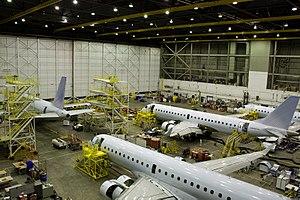
Aveos Fleet Performance Inc. est un fournisseur de maintenance, de réparation et révision dans le secteur de l’aviation. Soit au niveau de l’entretien général des cellules, des composantes et des moteurs. L’entreprise se situe au Canada et au Salvador et compte approximativement 3 500 employés.